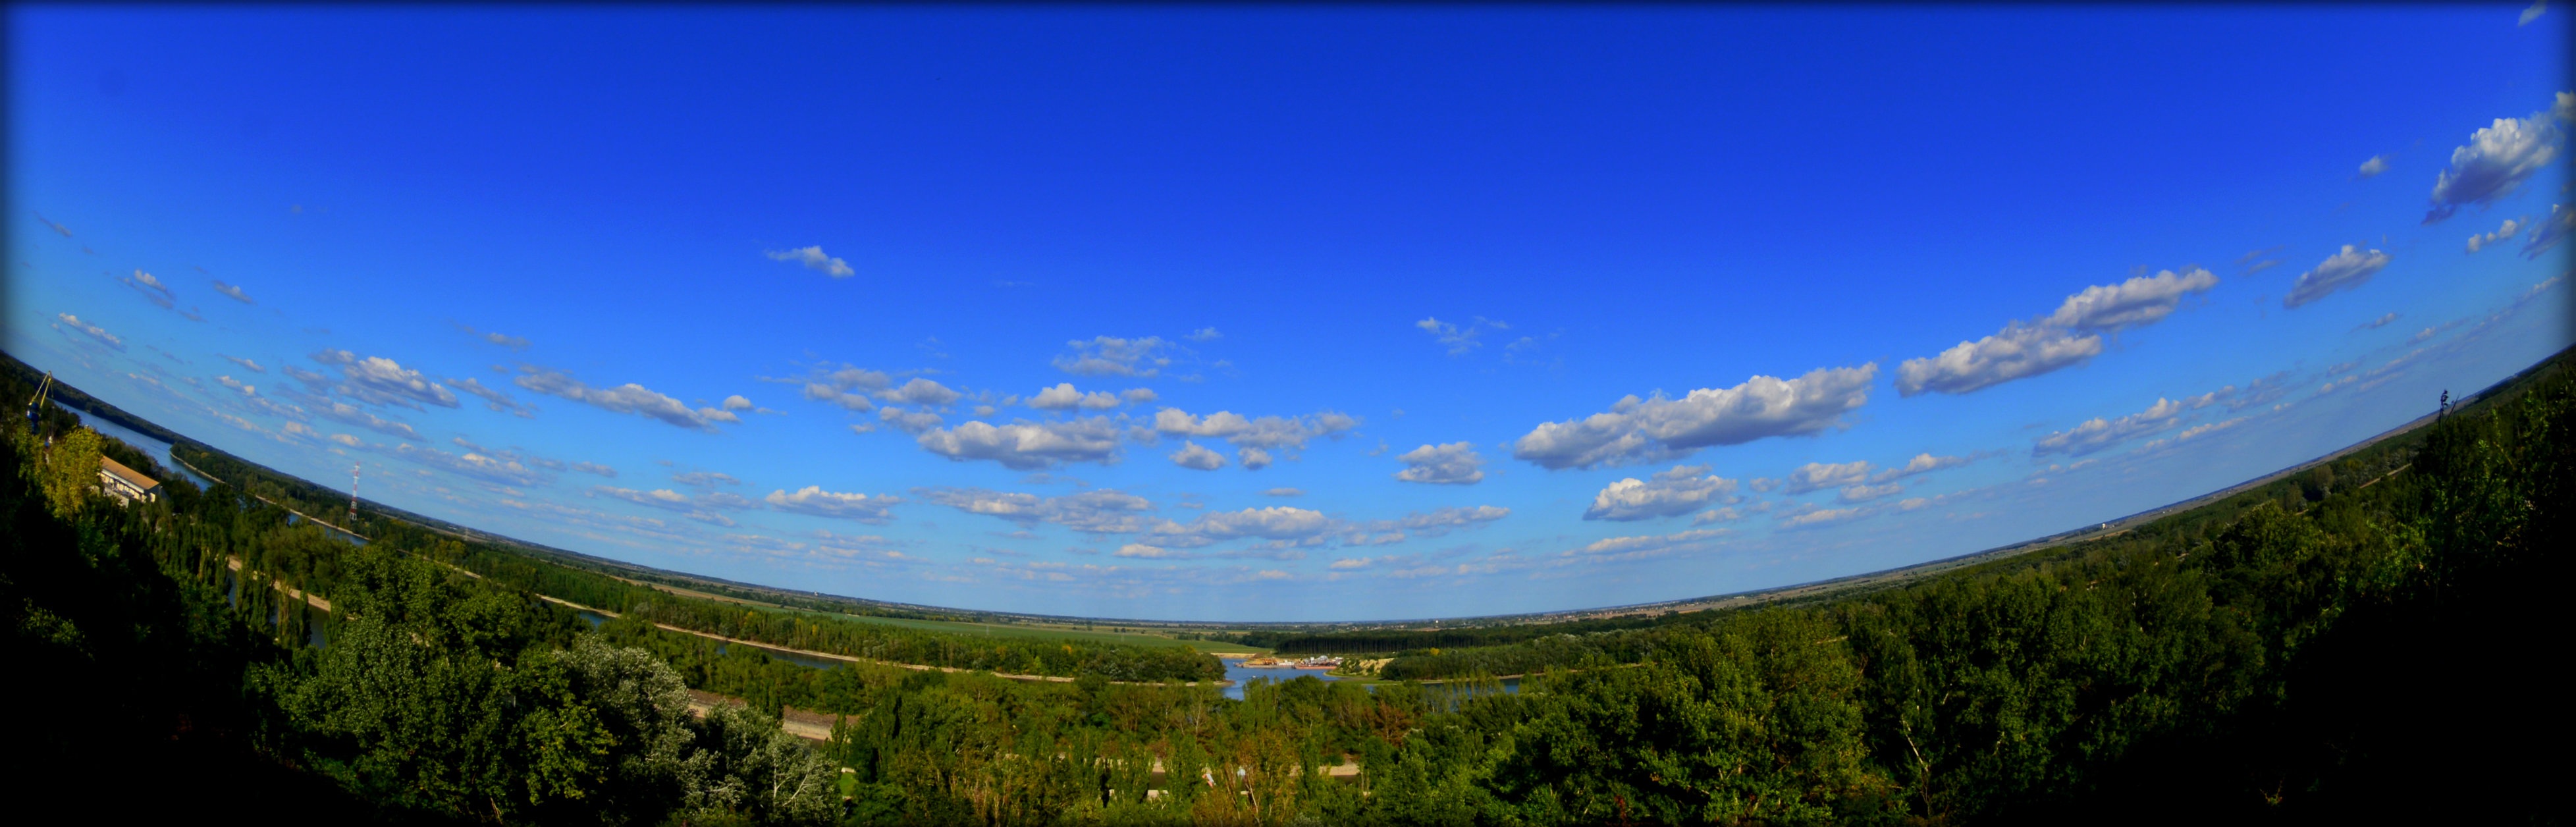
sky, trees, clouds, ecosystem